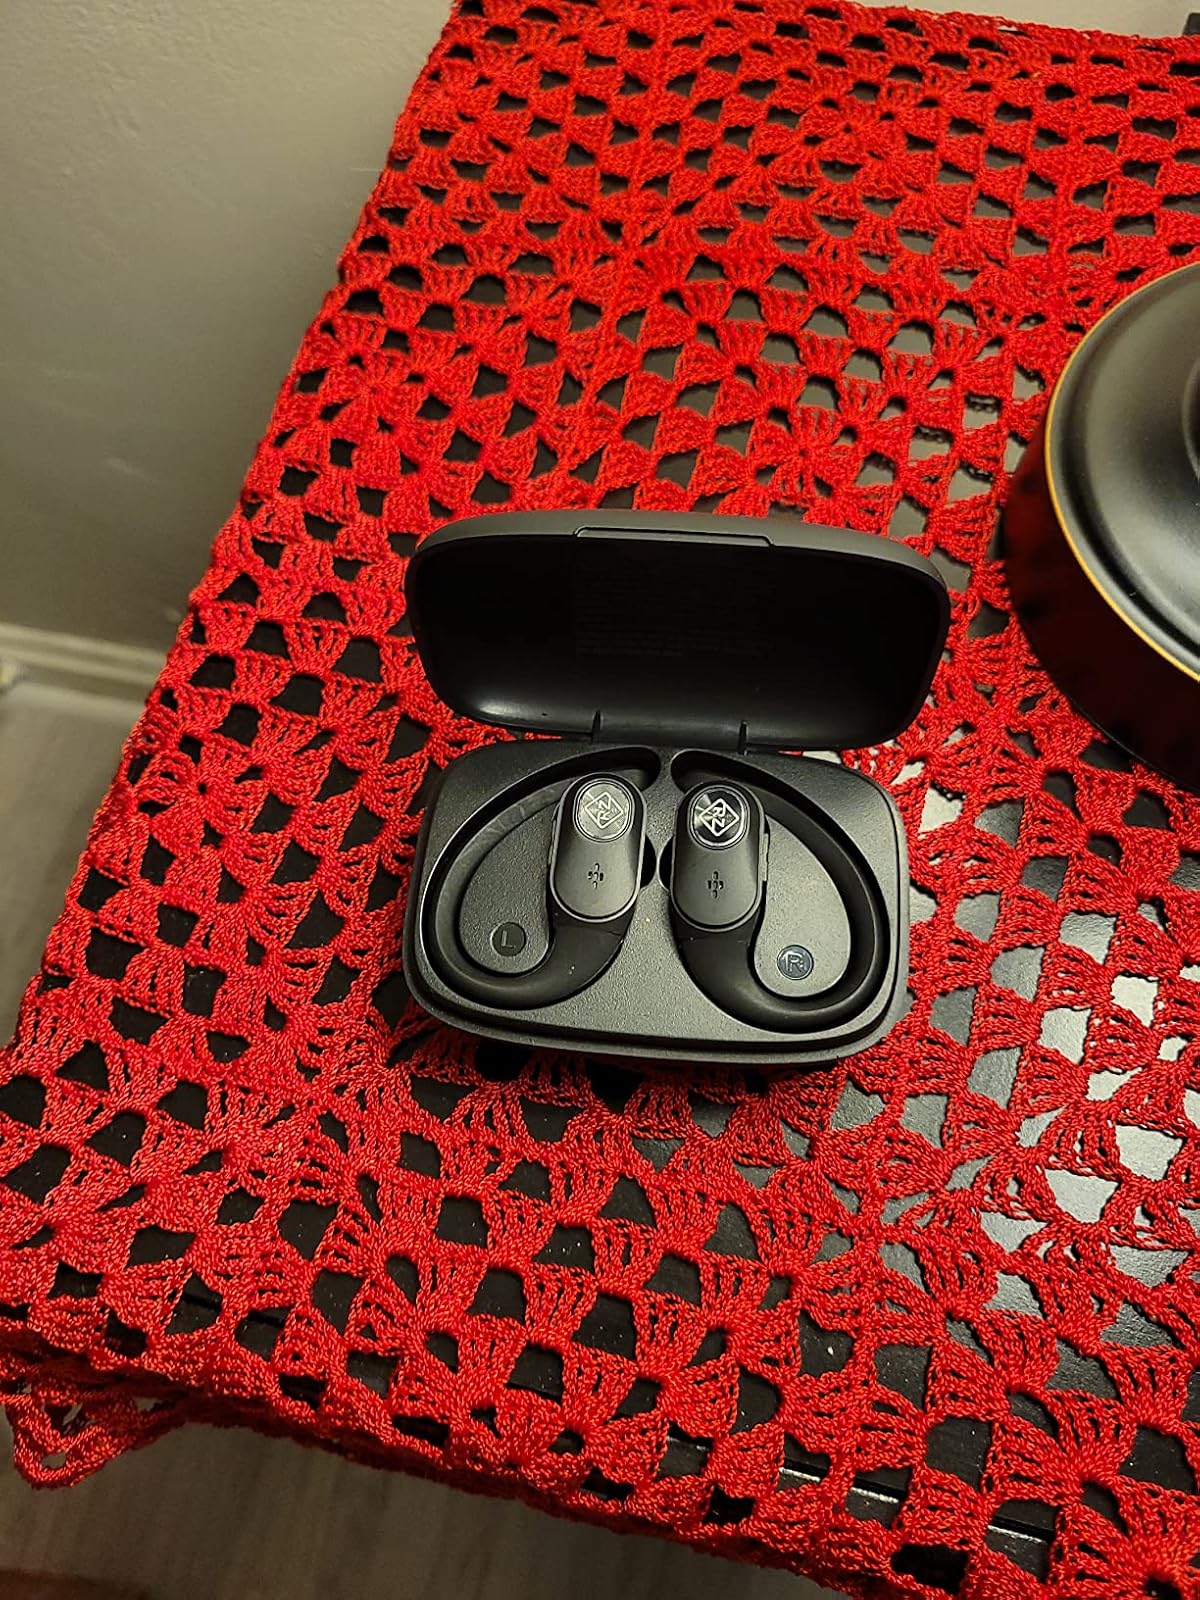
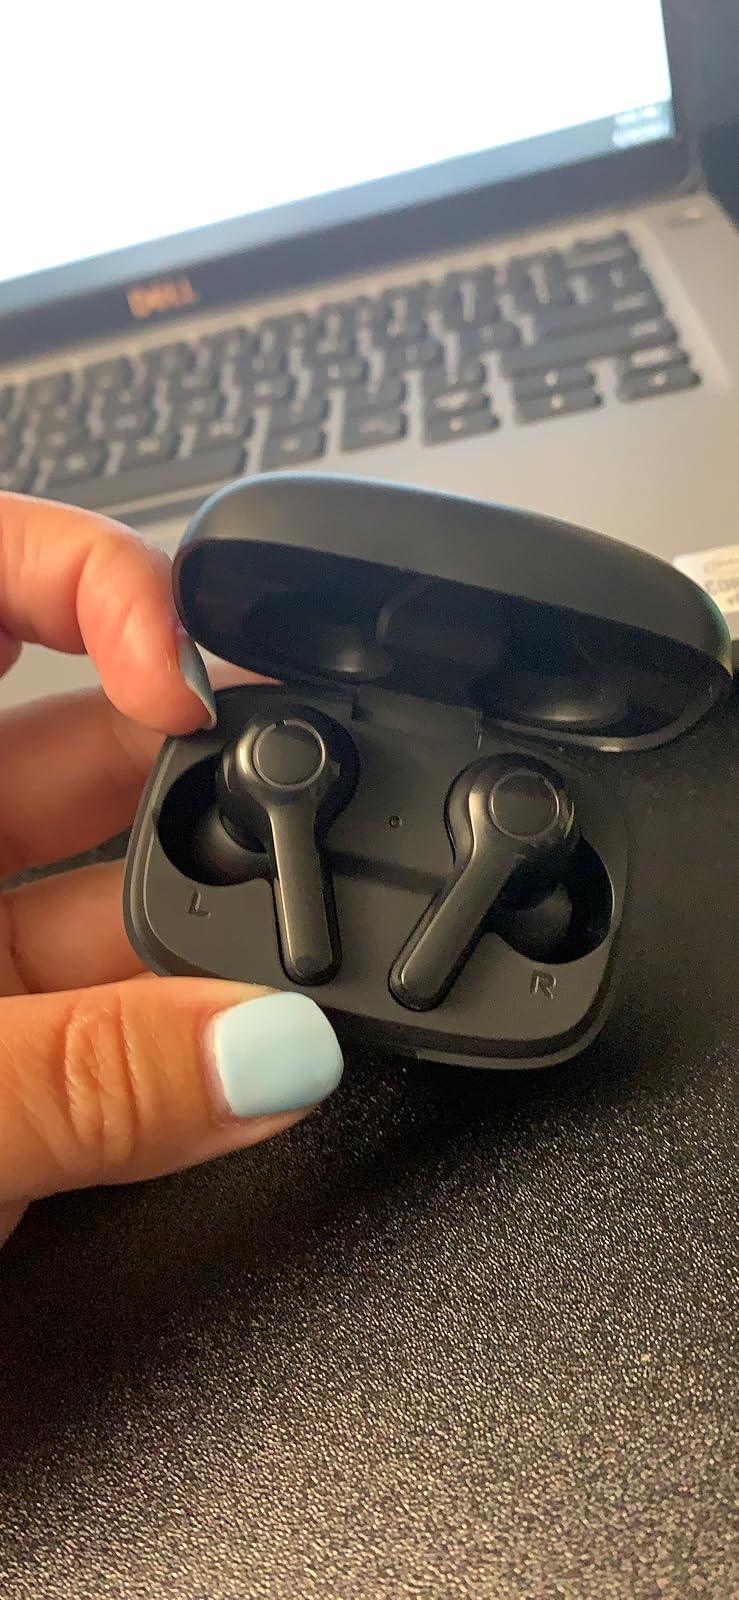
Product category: earbuds
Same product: no